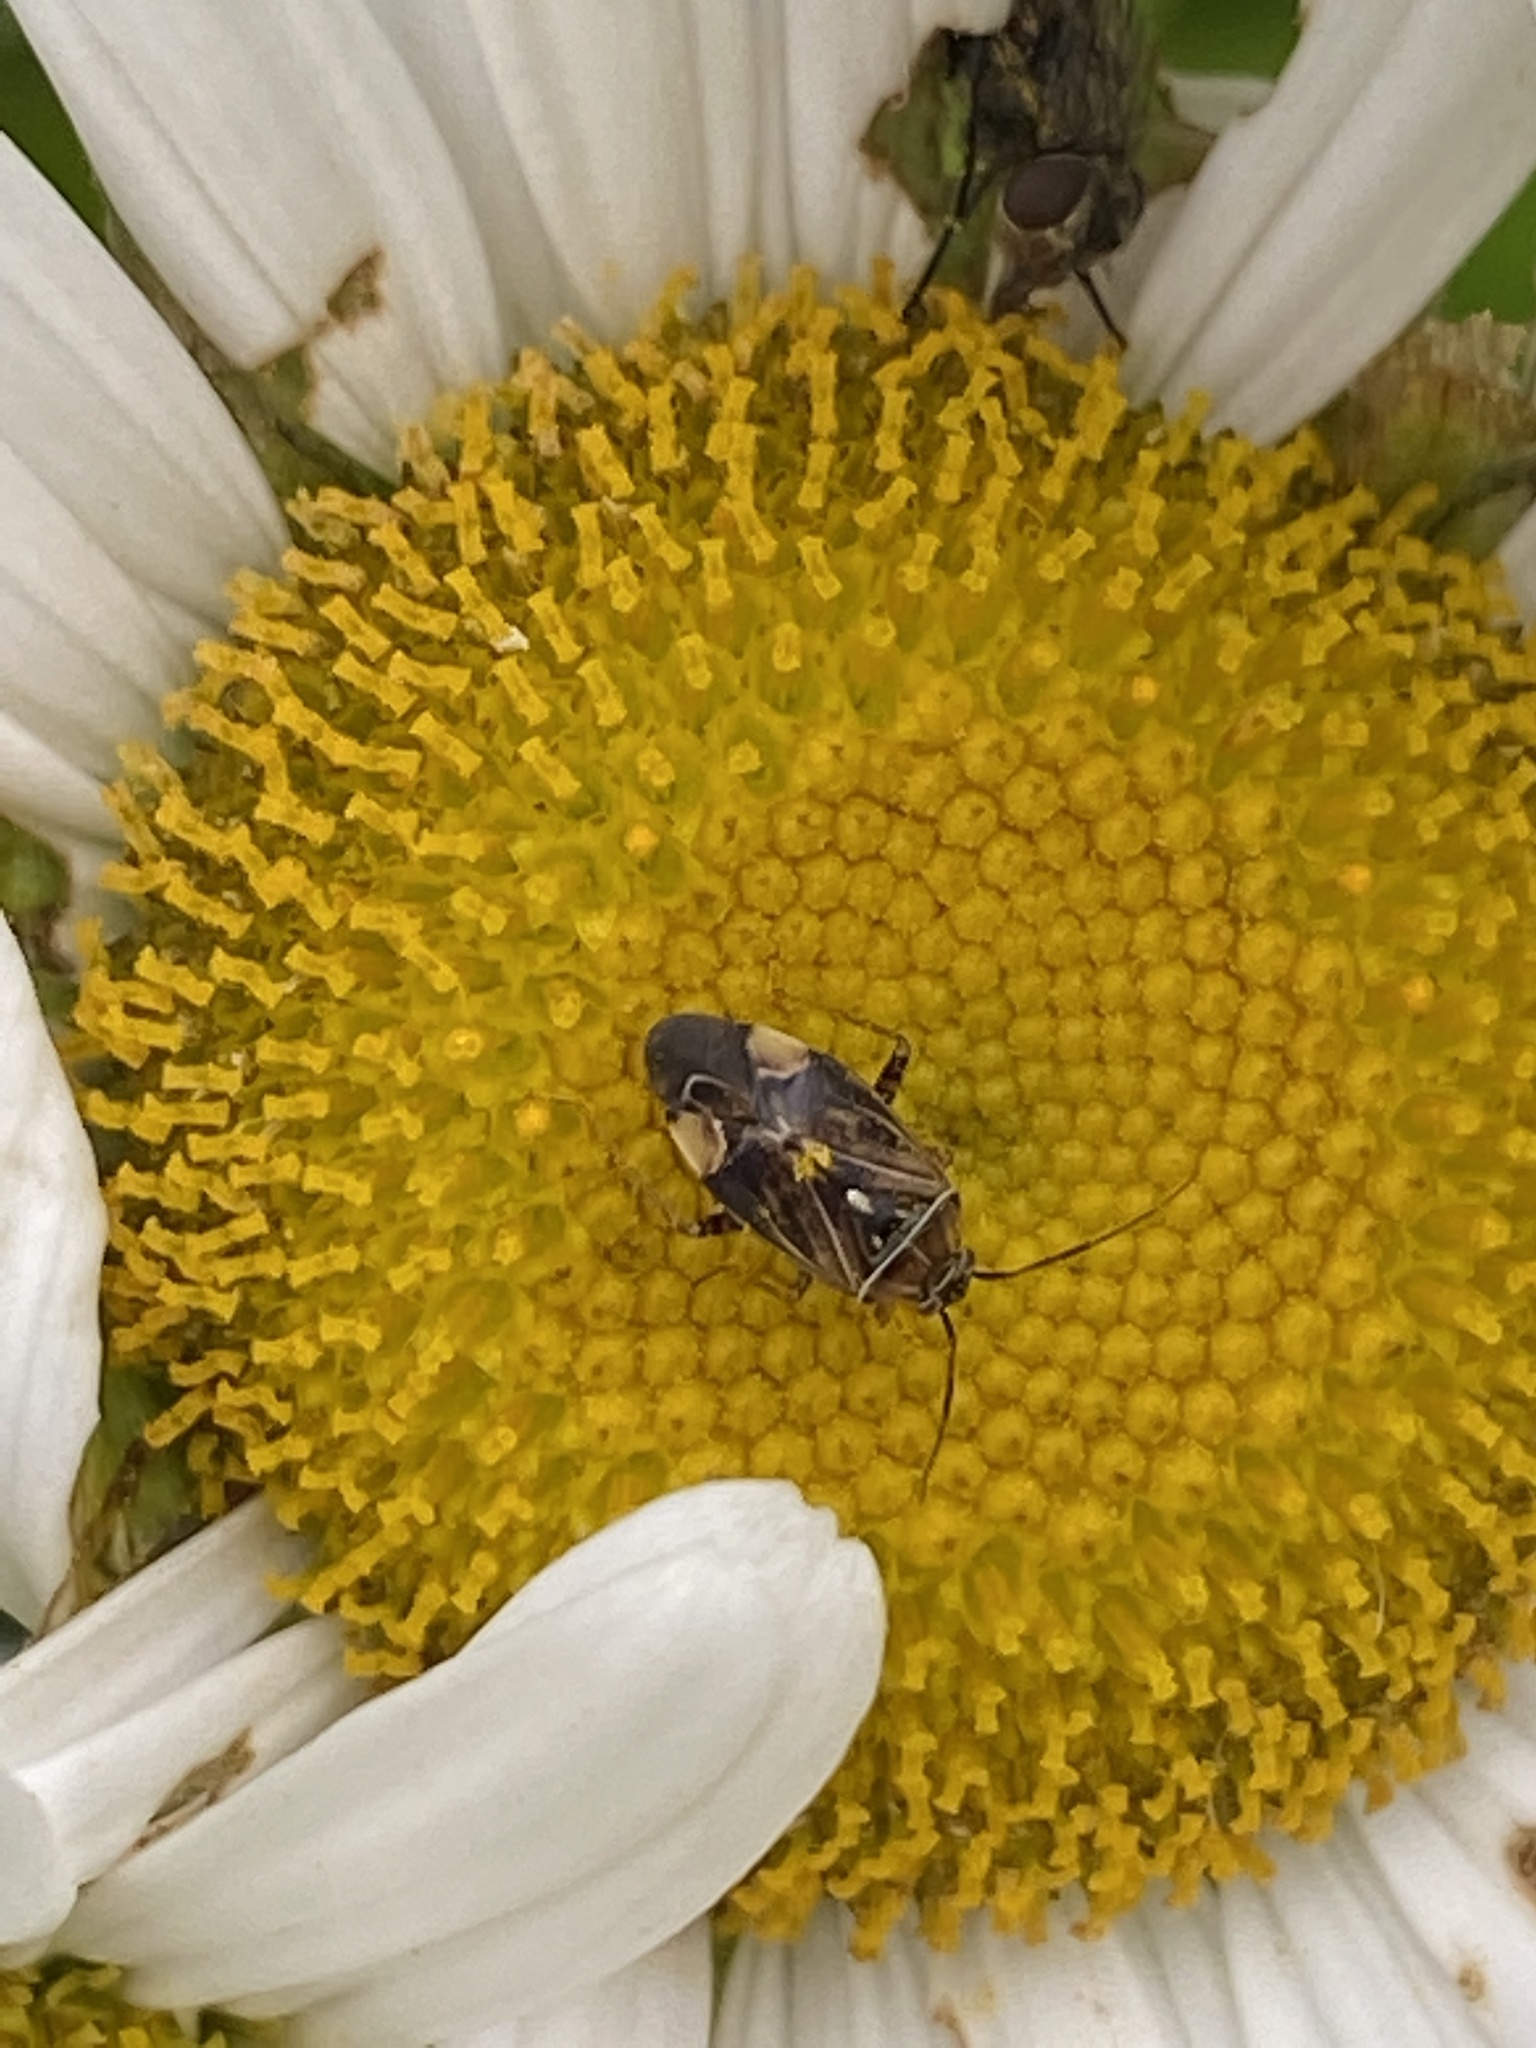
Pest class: lygus_bug